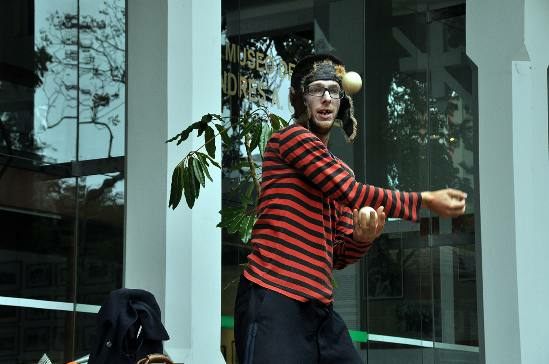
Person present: Yes